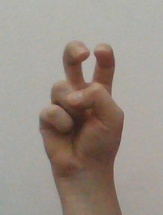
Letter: toot